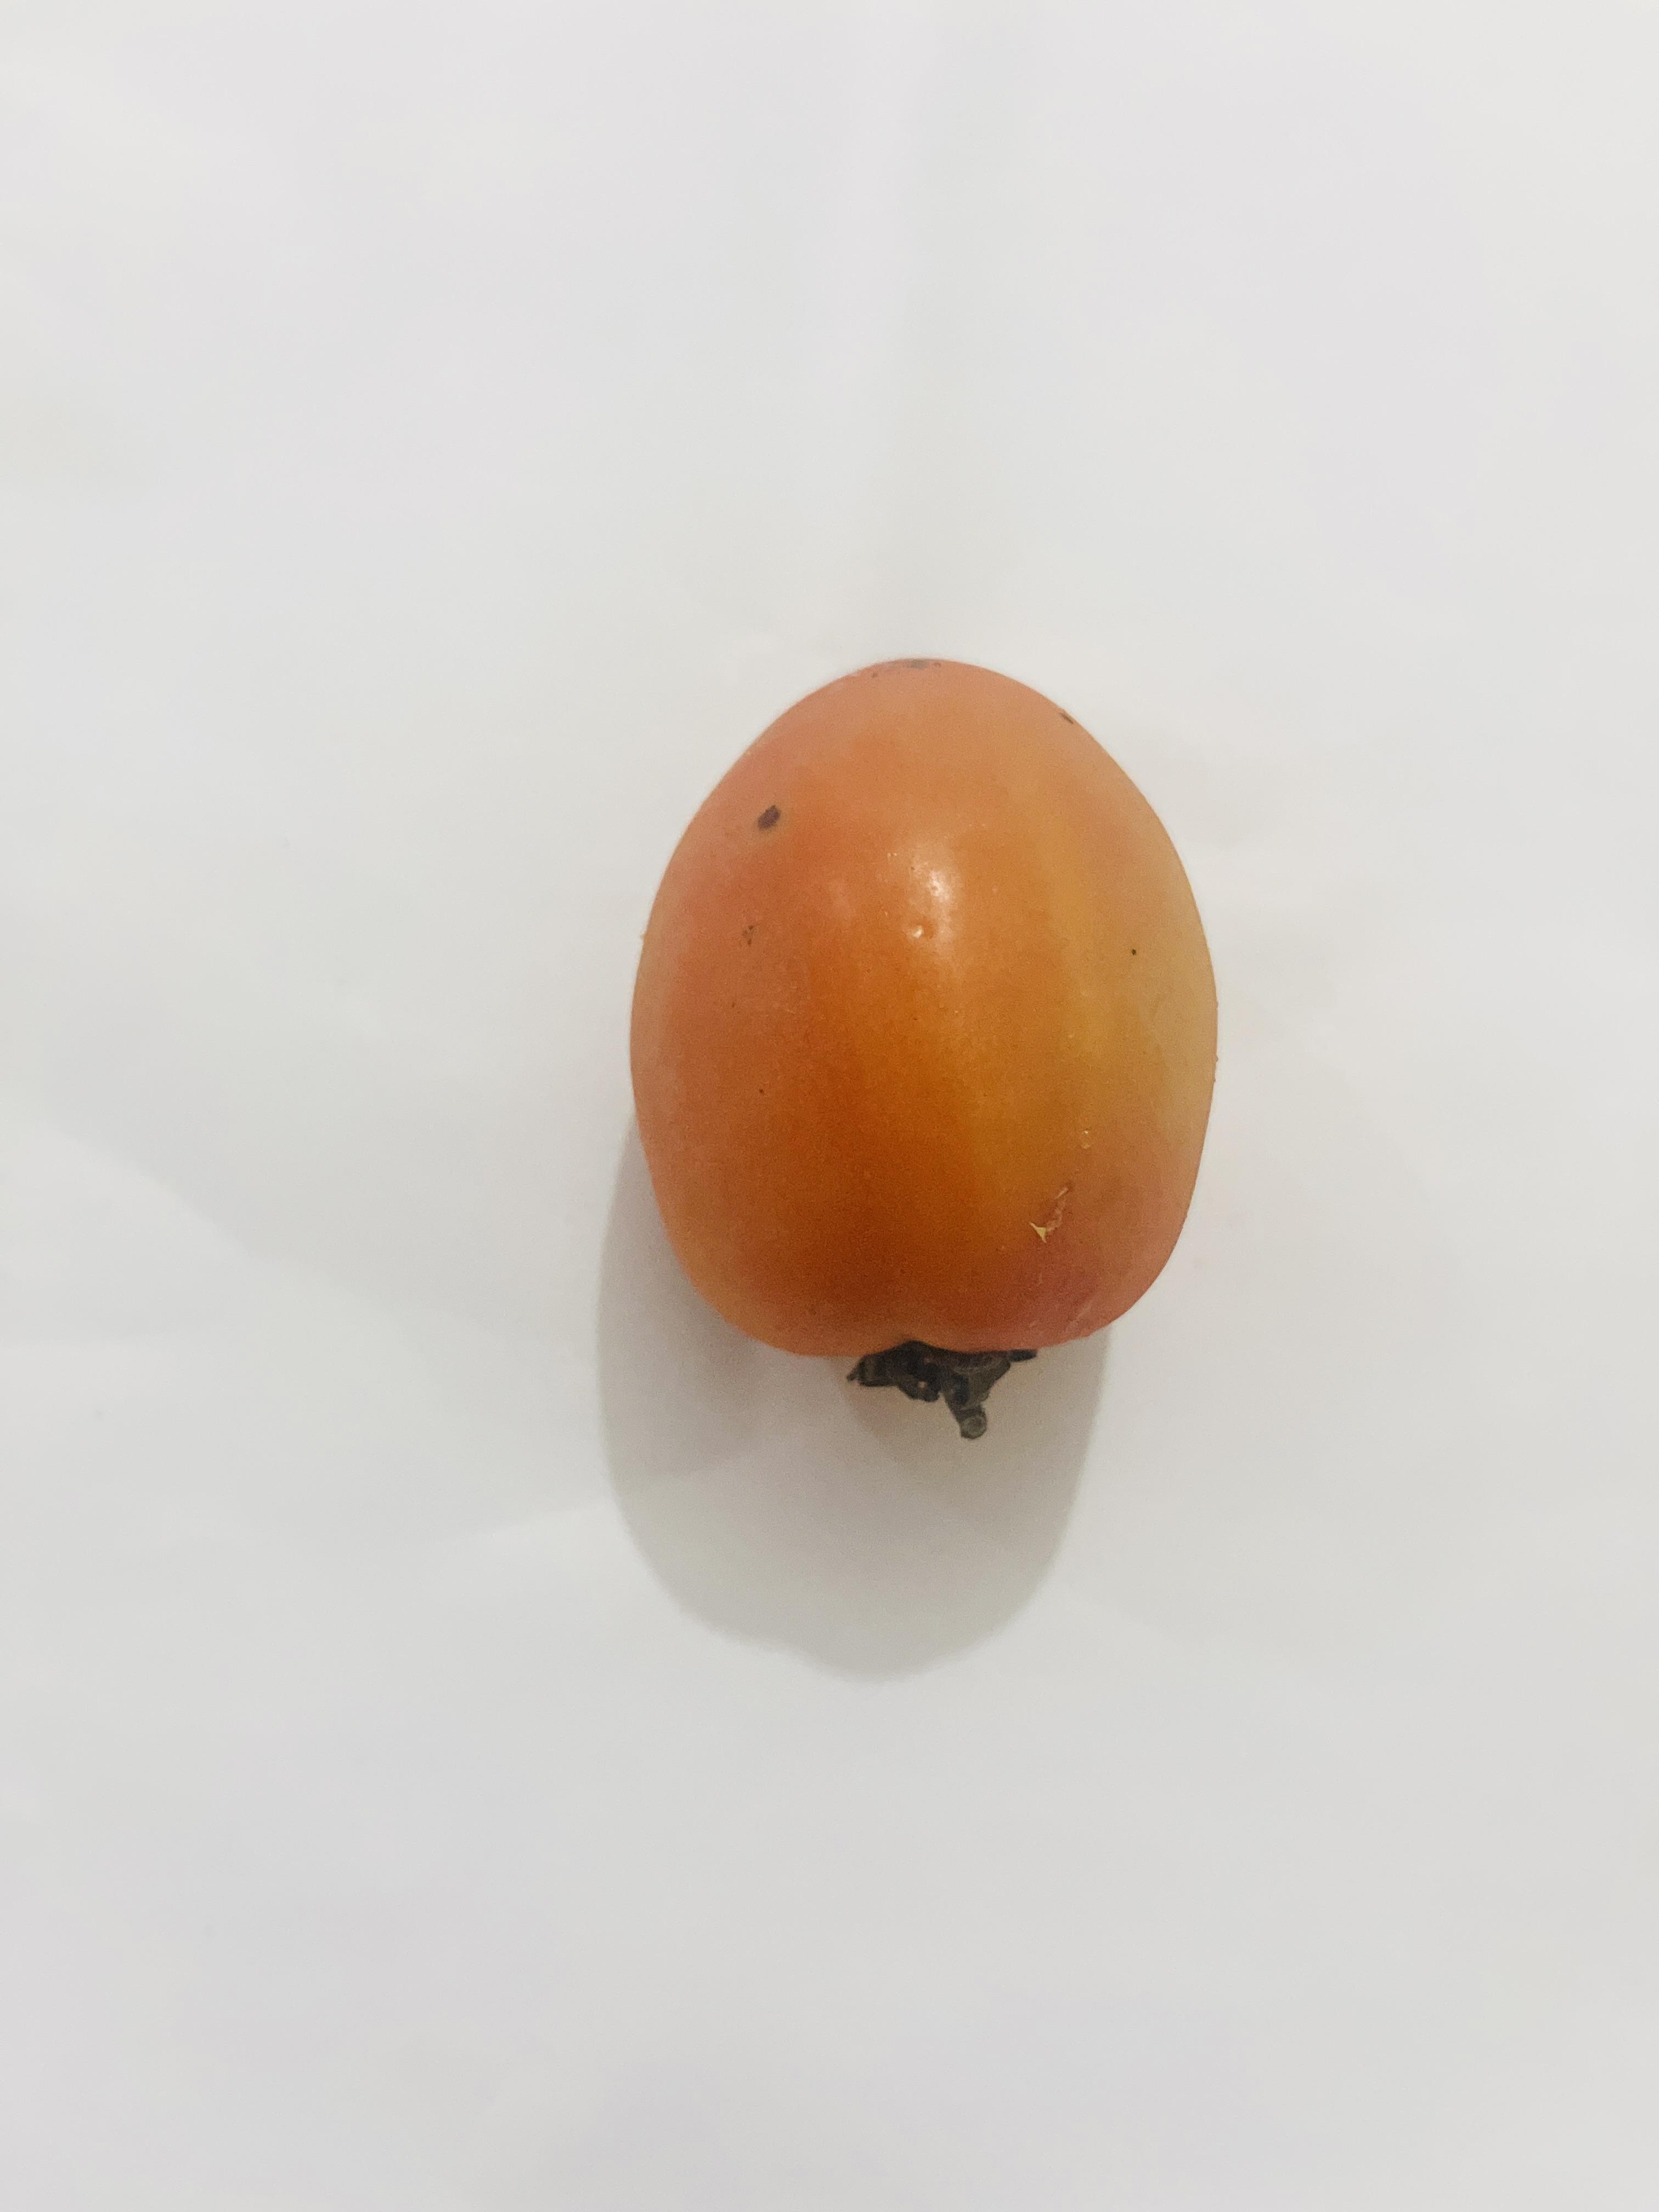
Label: Tomato